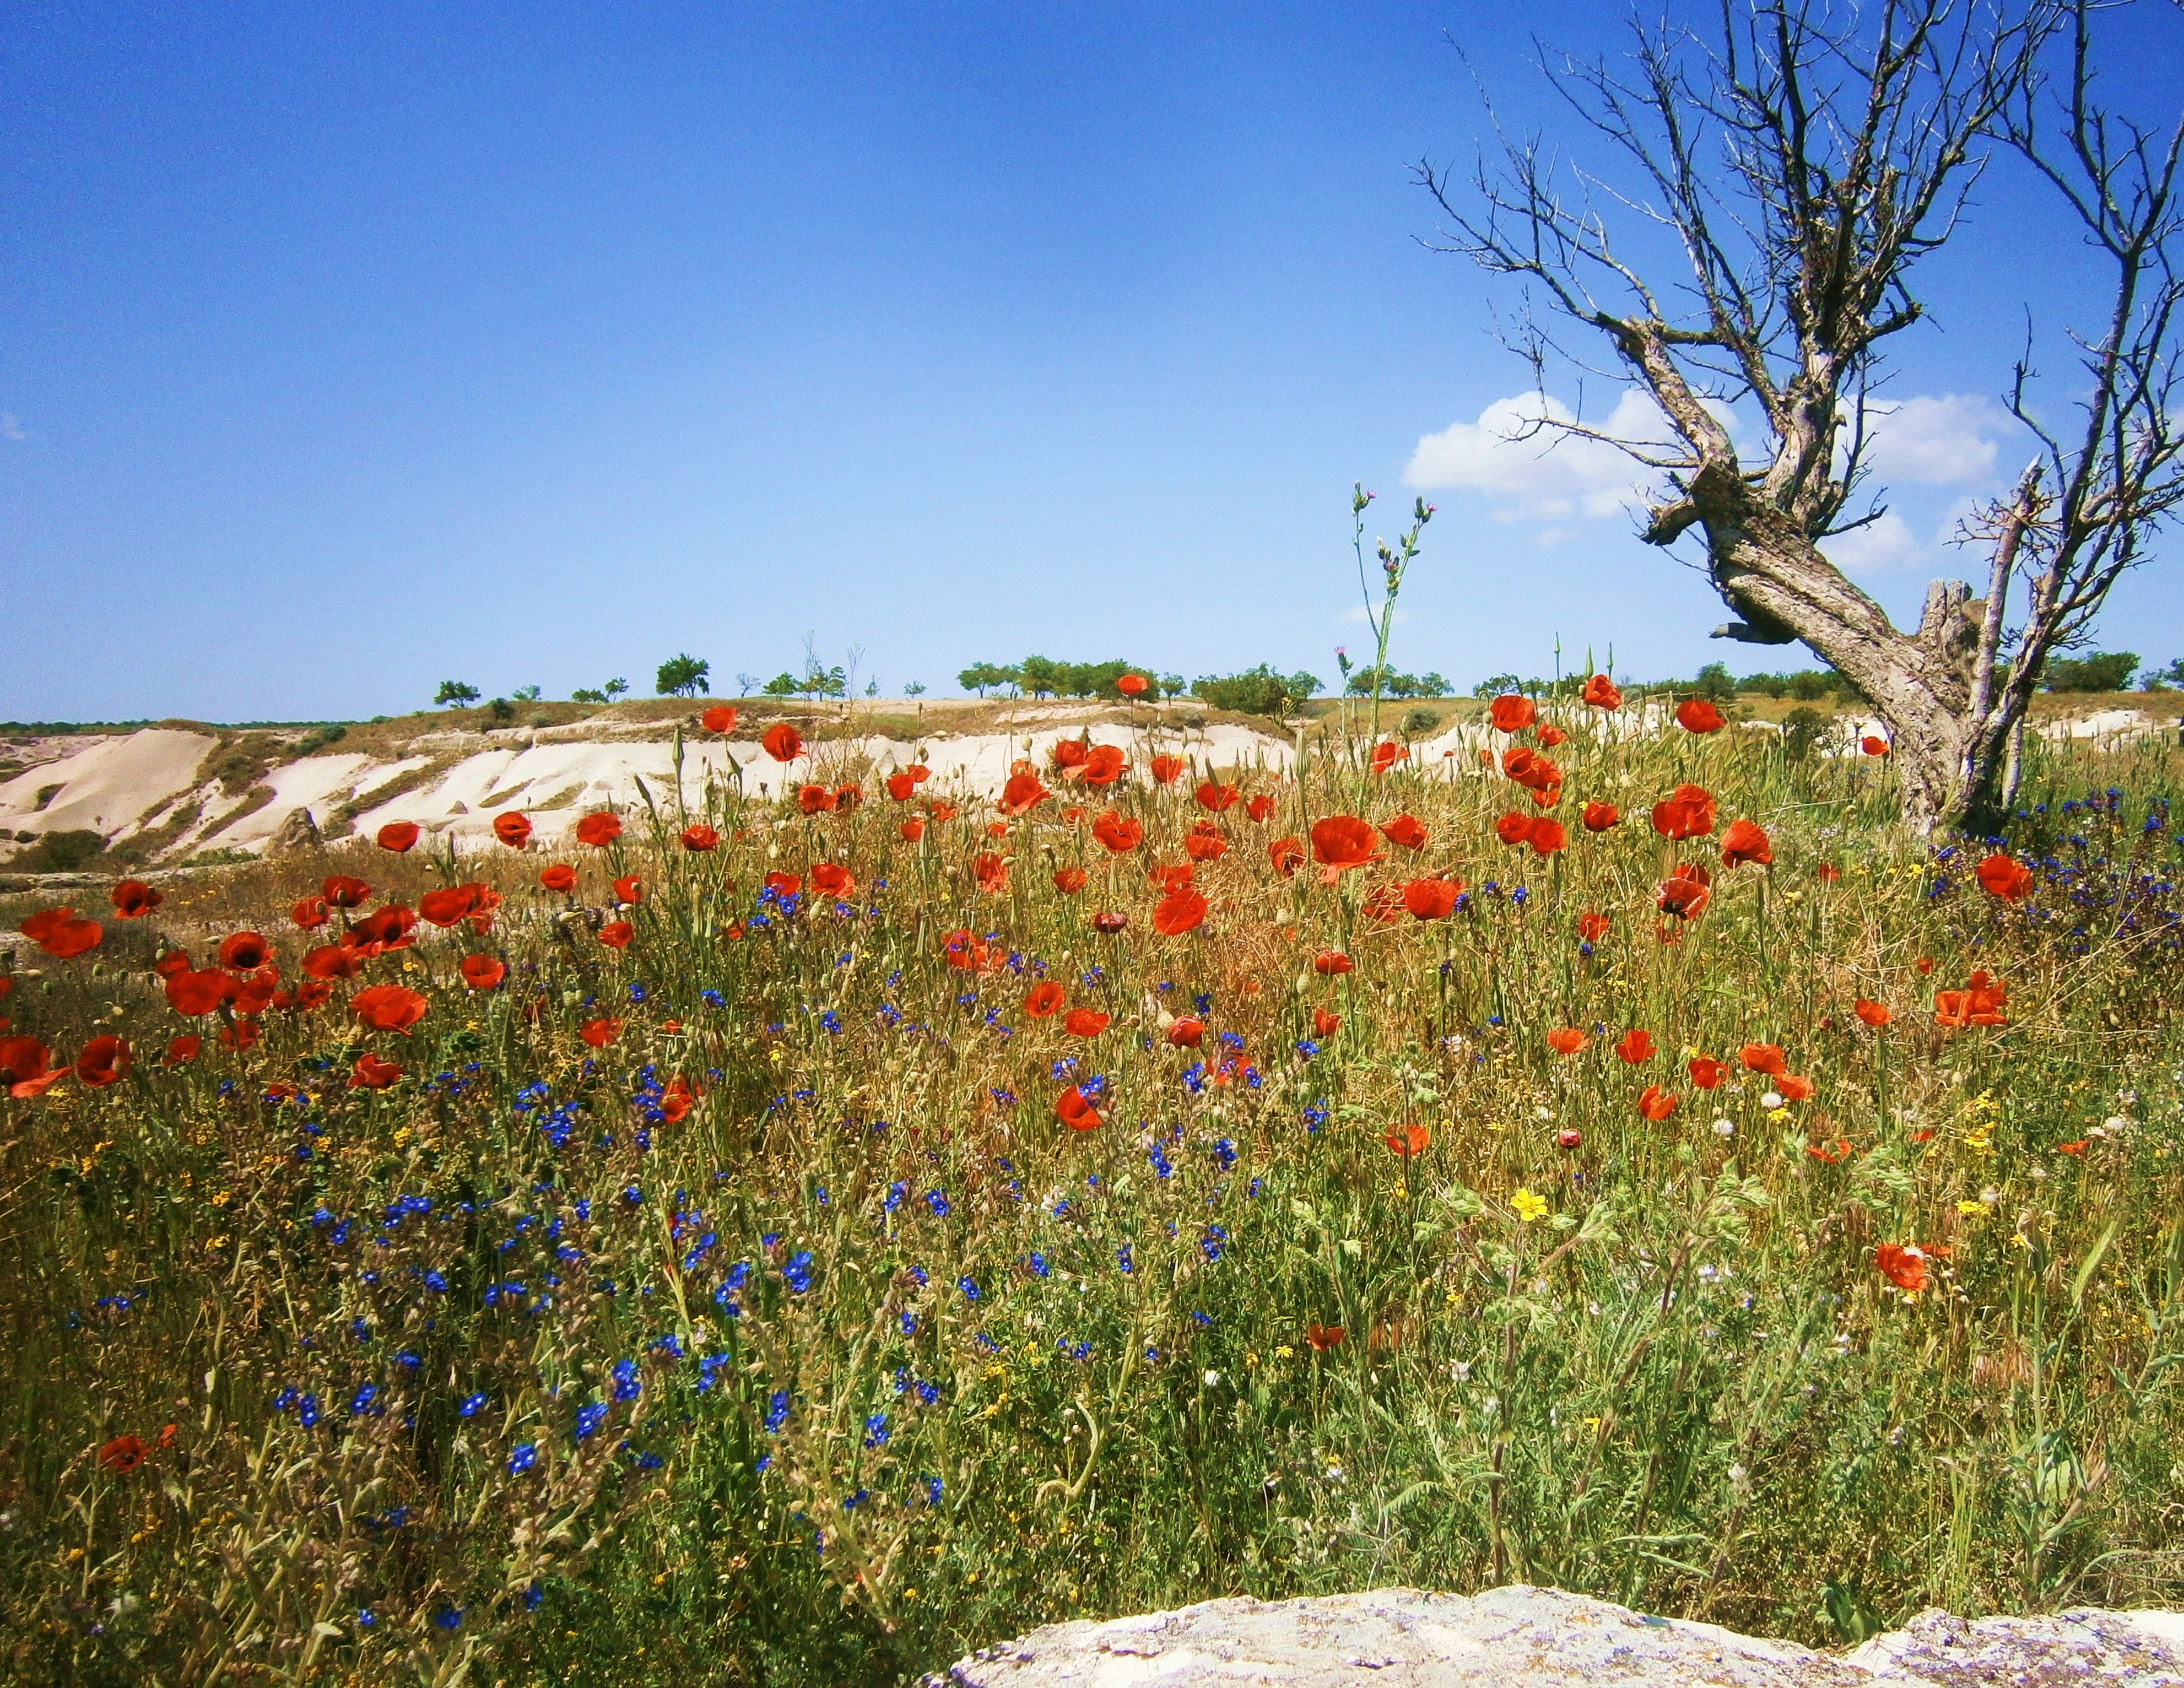
grass, plant, sky, field, meadow, prairie, flower, flora, wildflower, grassland, poppy, mood, ecosystem, steppe, flowering plant, grass family, land plant